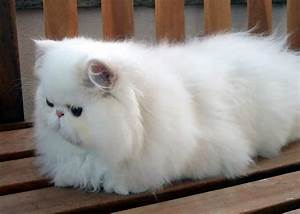
Label: gatto